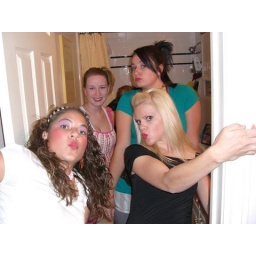
too many girls in one bathroom